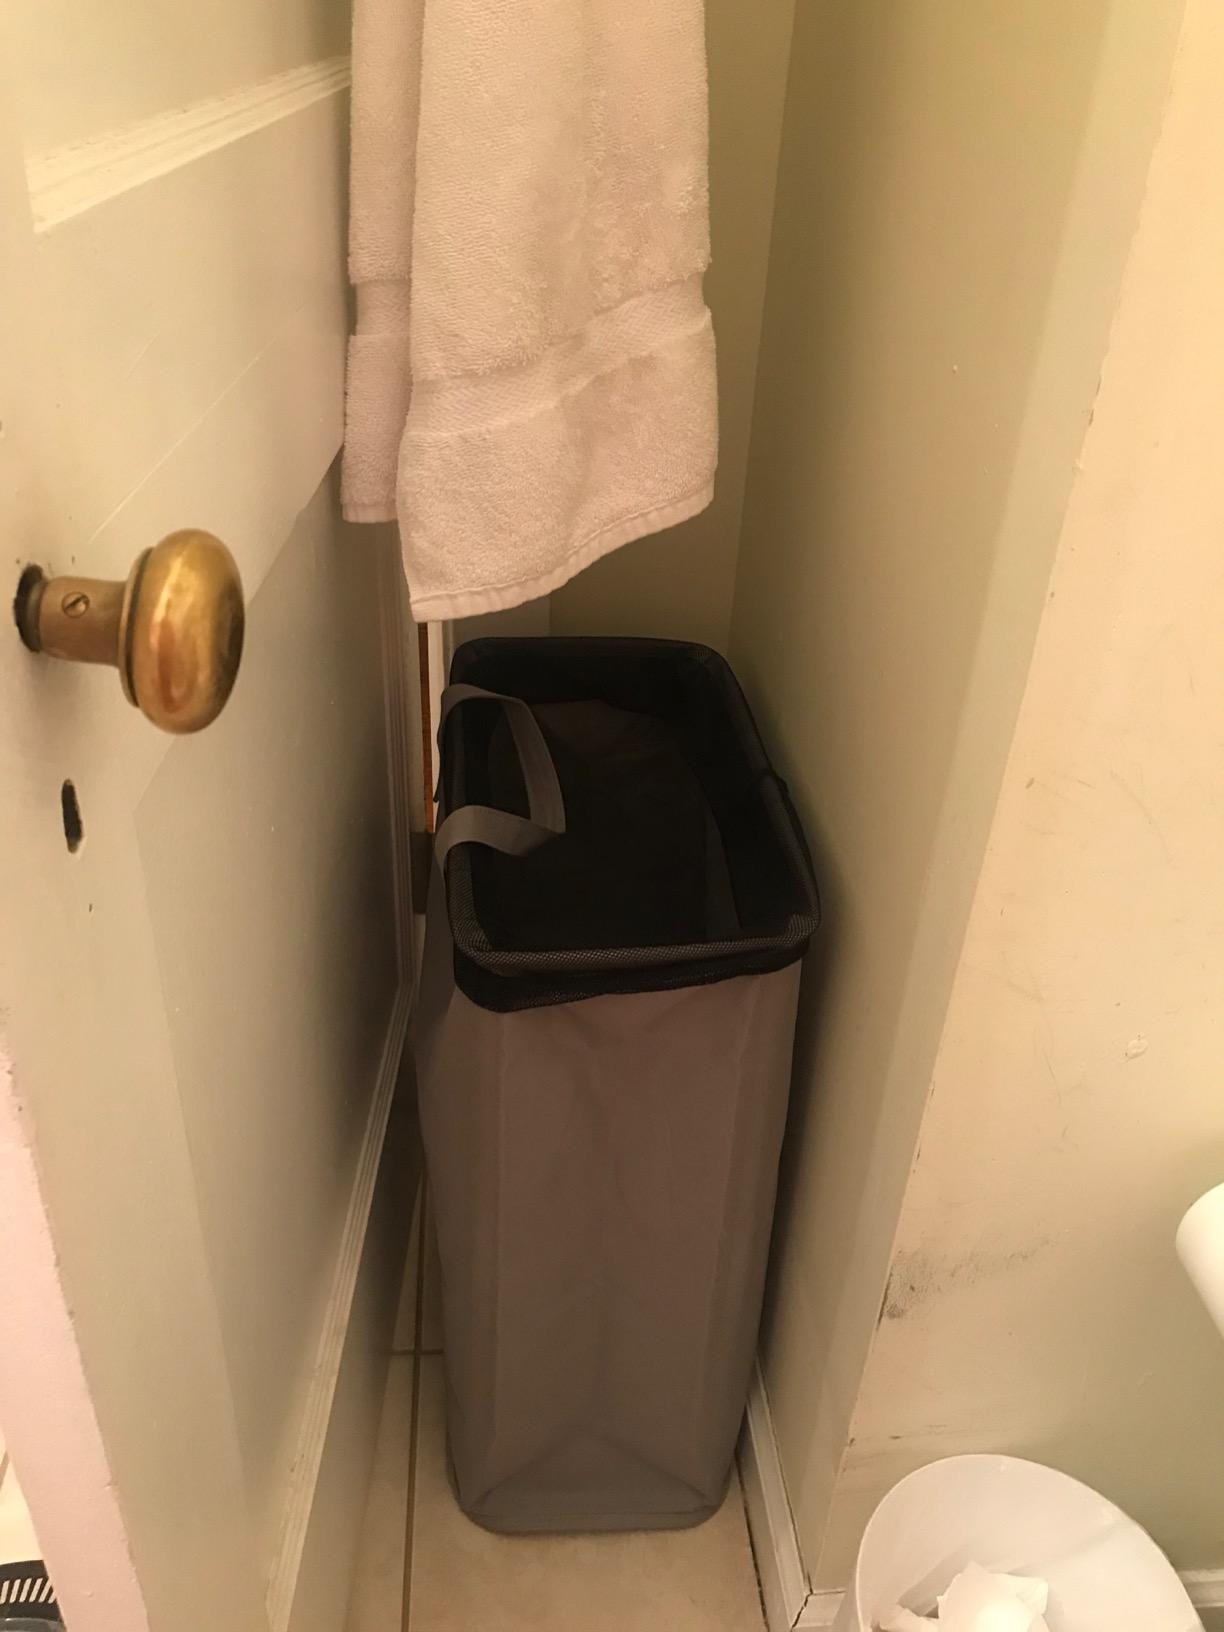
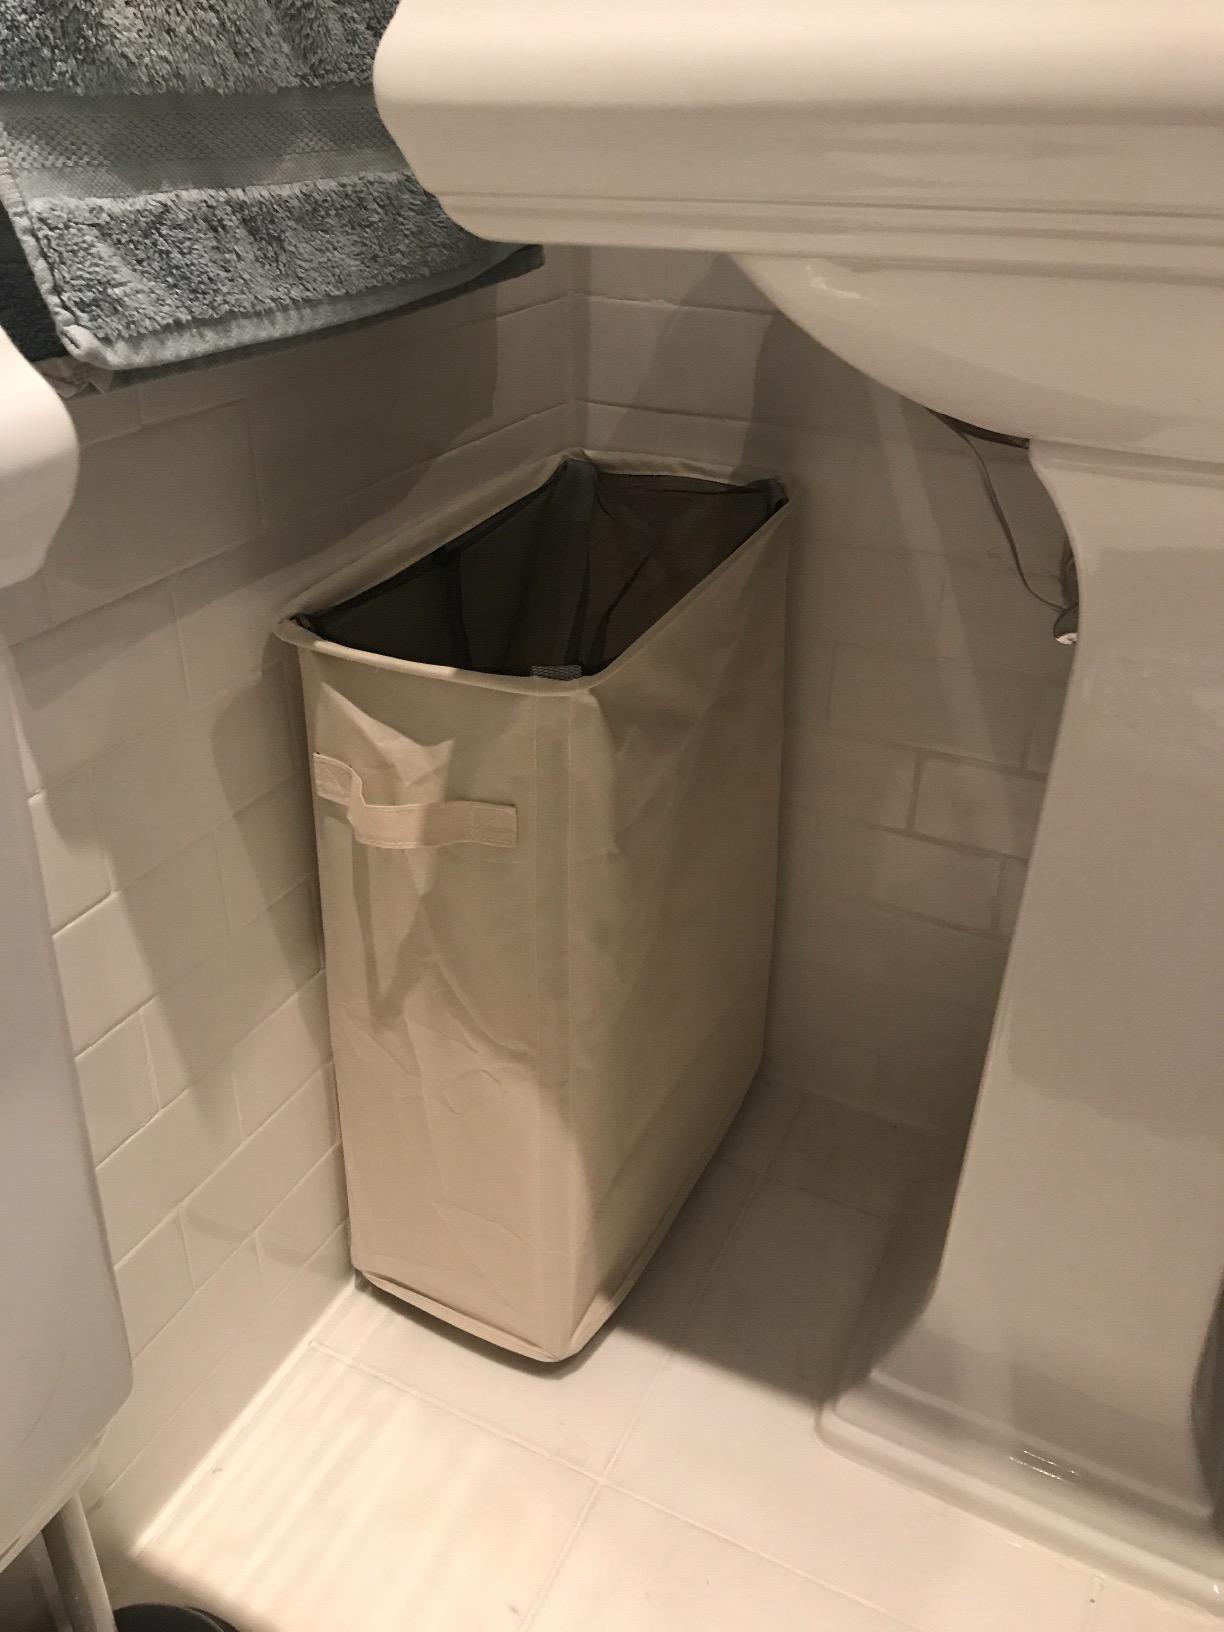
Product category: items_hamper
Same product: no